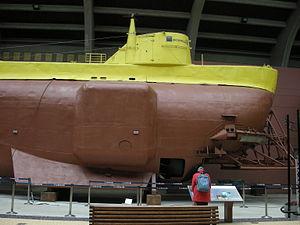
Les bathyscaphes sont des engins sous-marins d'exploration abyssale.
La Cité de la Mer est un parc scientifique et ludique, inauguré le 29 avril 2002 et situé à Cherbourg-en-Cotentin, consacré à l'exploration sous-marine et à la découverte des grandes profondeurs, complété en 2012 par un nouvel espace Titanic, retour à Cherbourg.